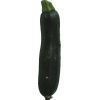
Label: Zucchini dark 1